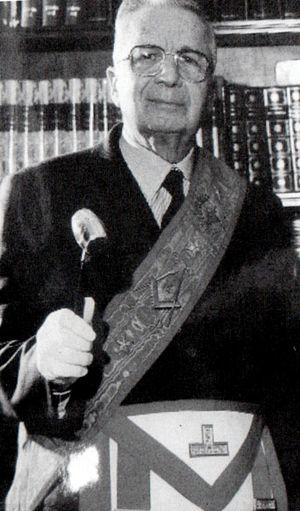
Licio Gelli, né le 21 avril 1919 à Pistoia en Toscane et mort le 15 décembre 2015 à Arezzo en Toscane, était un financier italien, et le vénérable maître de la loge maçonnique P2.